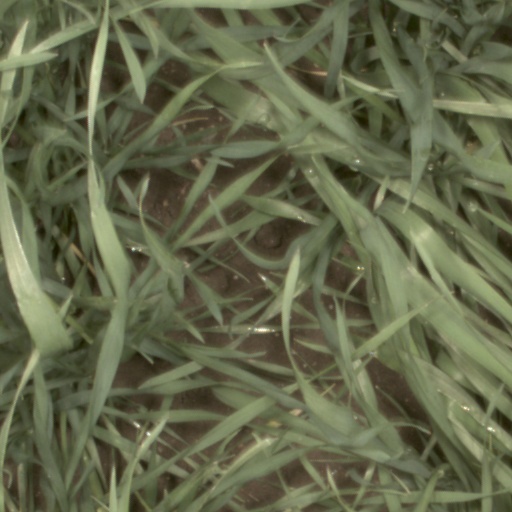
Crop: wheat